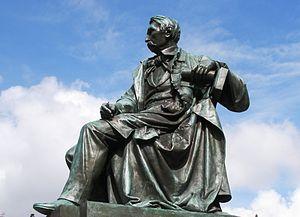
Aleksander Fredro armoiries Bończa, né le 20 juin 1793 à Surochów mort le 15 juillet 1876 à Lemberg est un poète, dramaturge et auteur de comédie polonais.